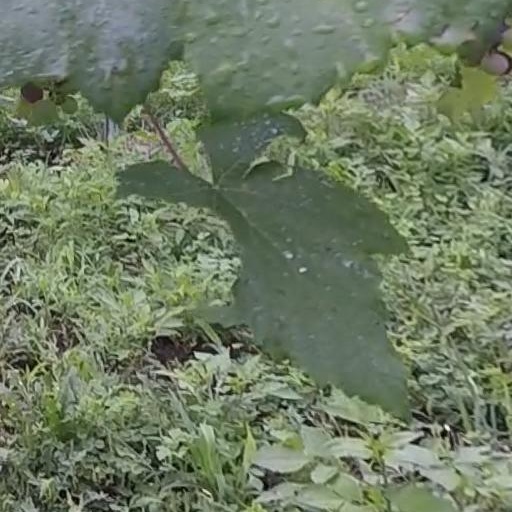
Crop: grape